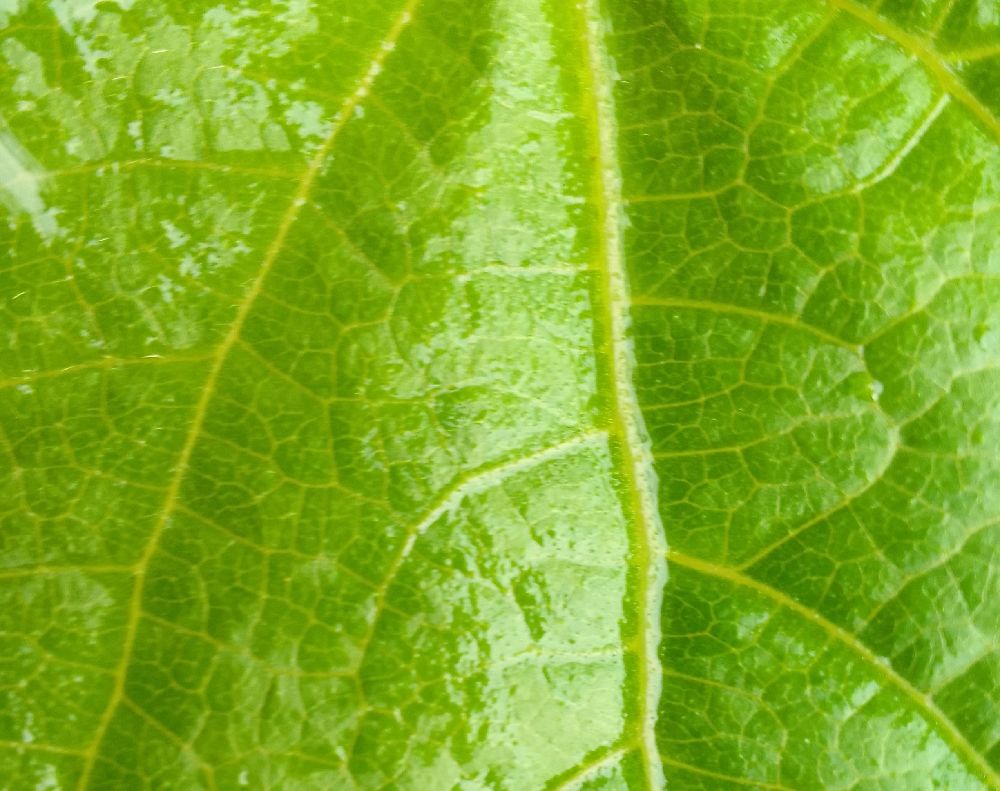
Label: healthy